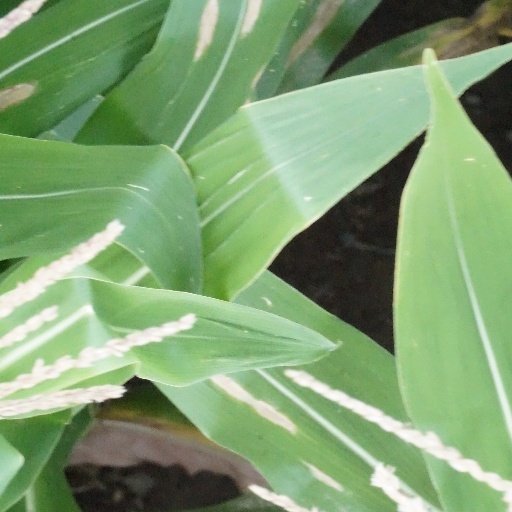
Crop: maize; corn